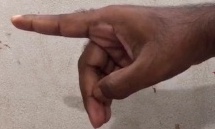
ASL sign: P